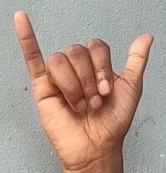
ASL sign: Y